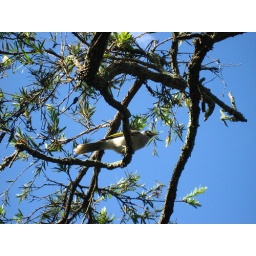
Noisy miner in tree against sky